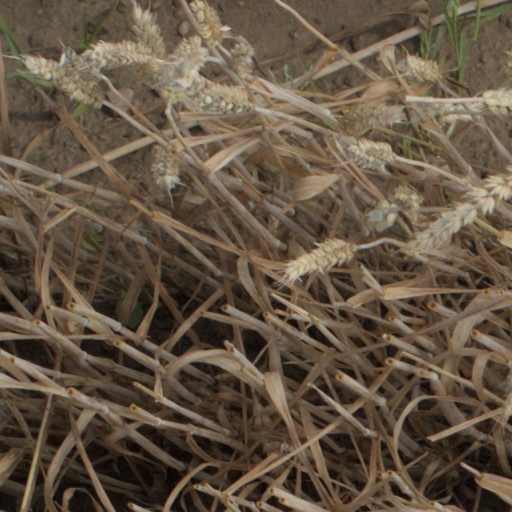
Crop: wheat